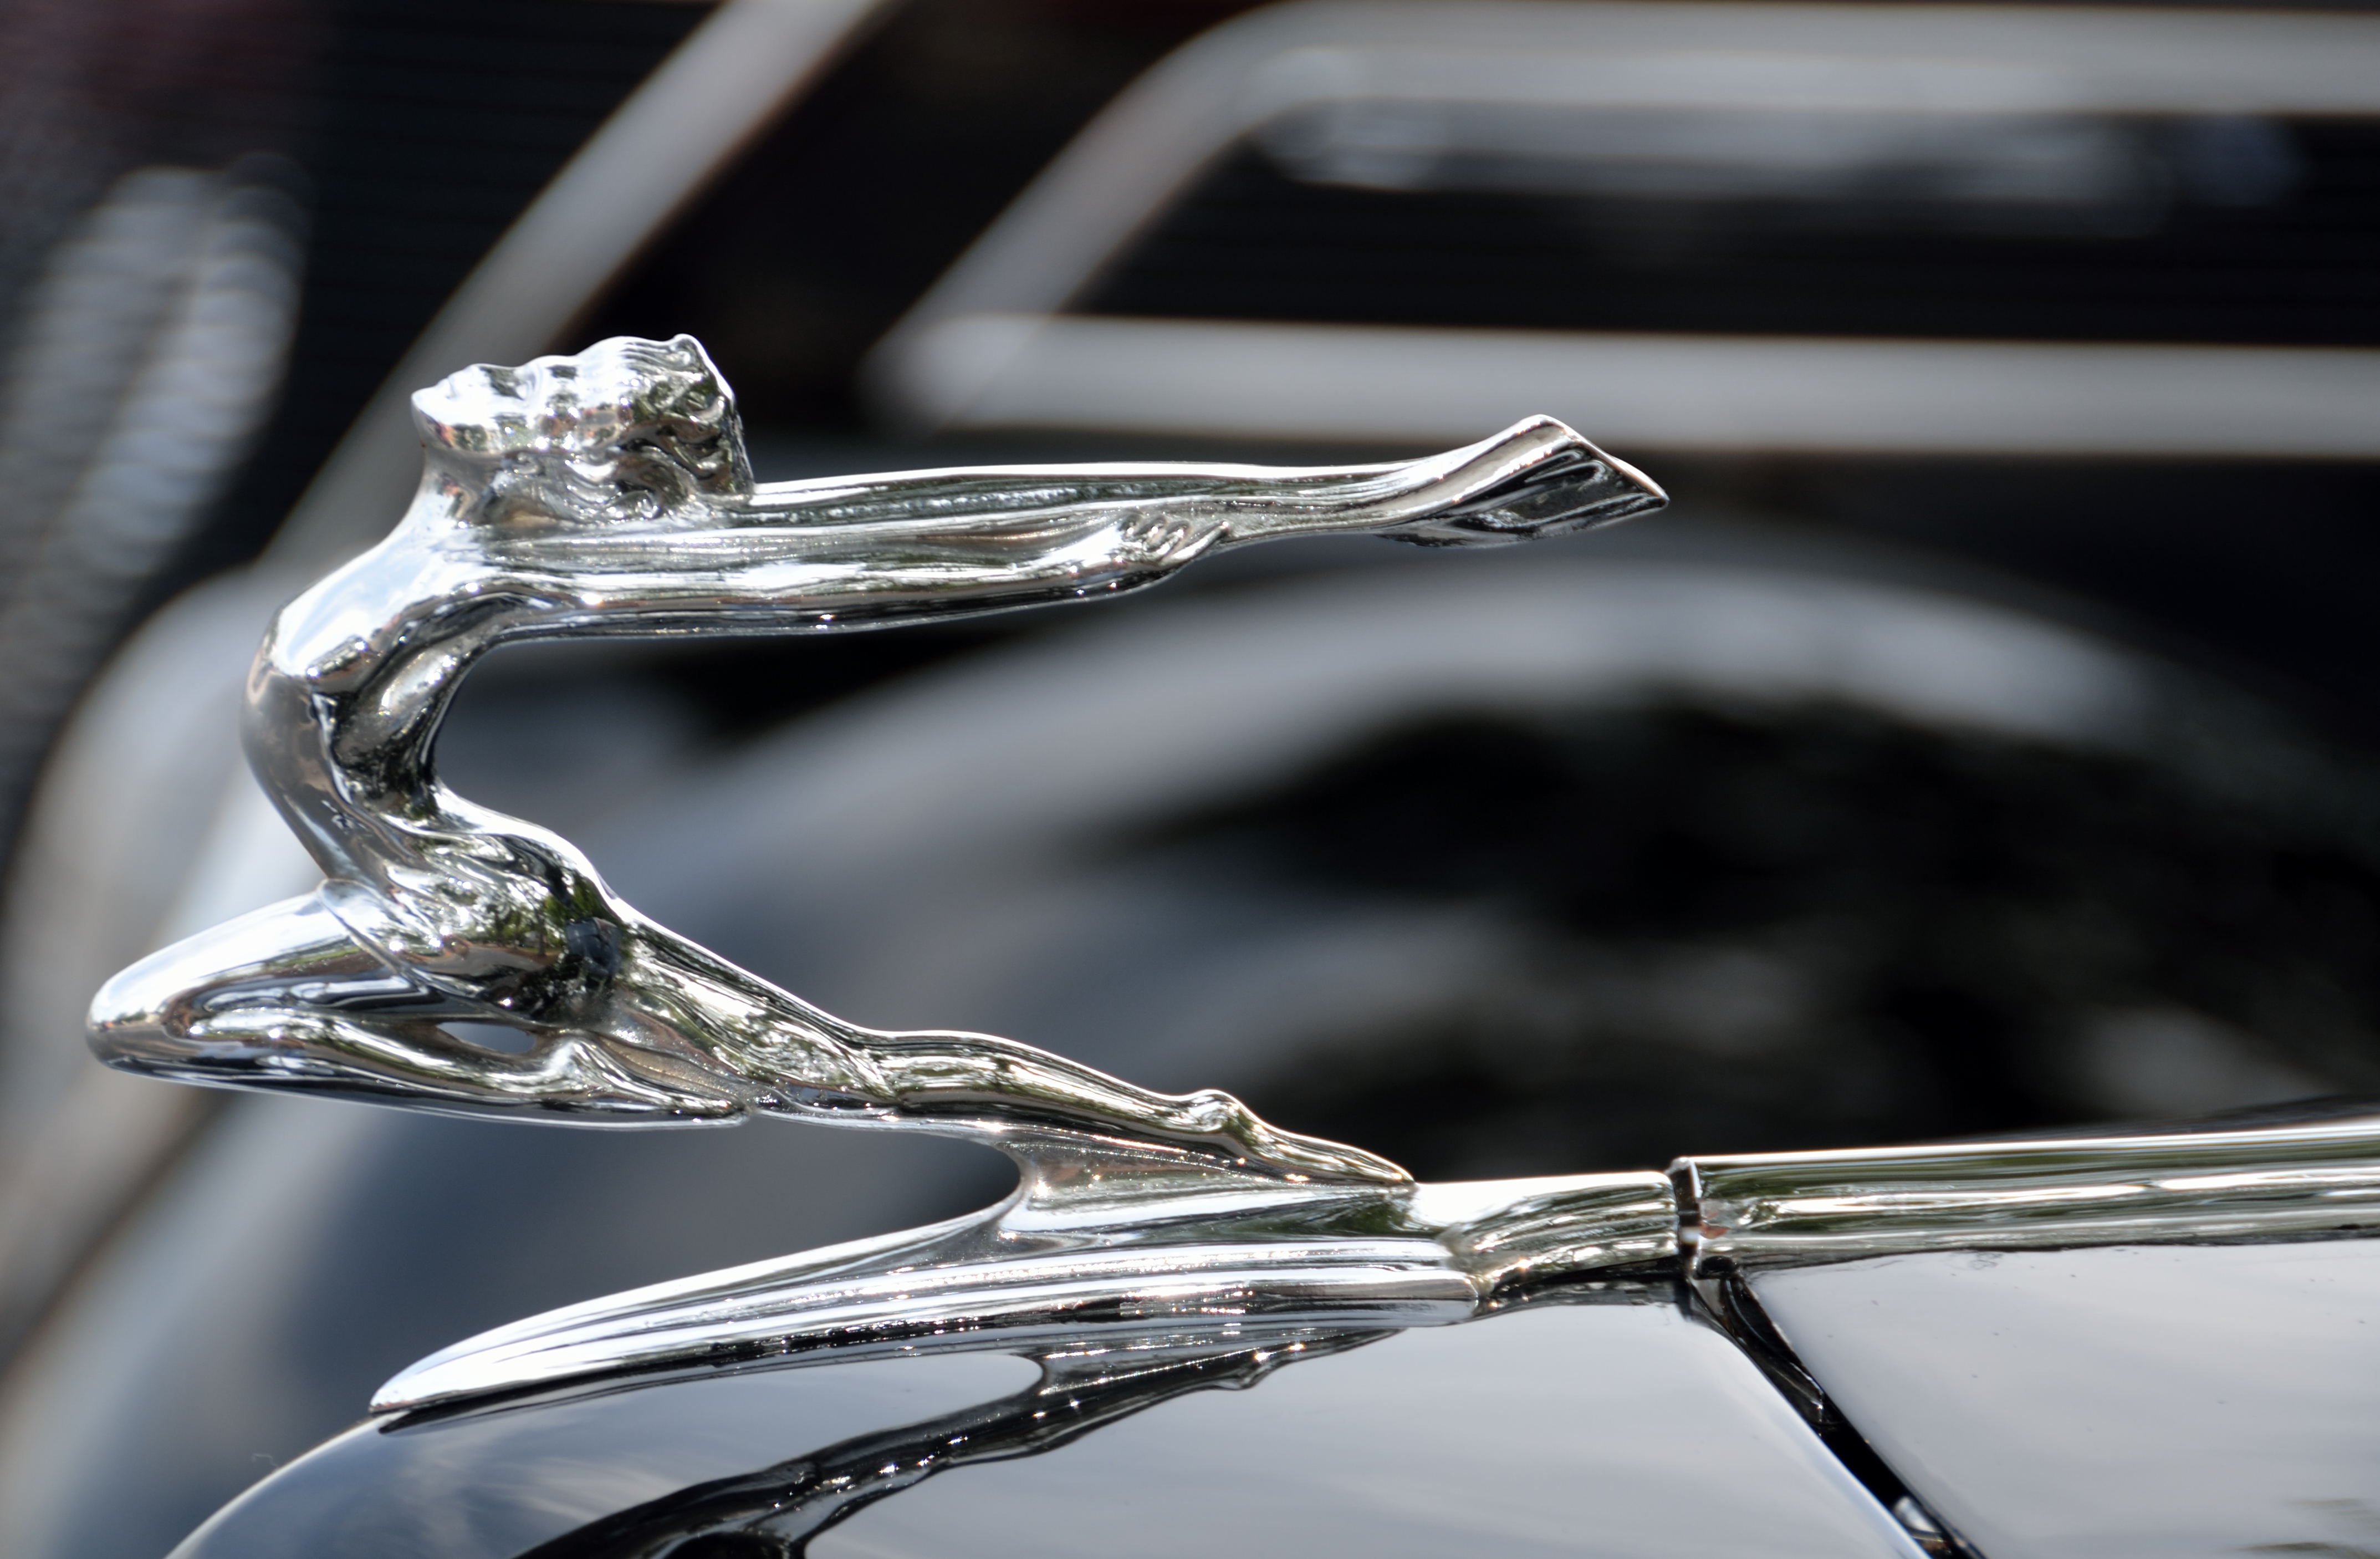
outdoor, white, car, vintage, antique, wheel, automobile, retro, transportation, transport, vehicle, show, artistic, metal, usa, america, auto, nostalgia, monochrome, ornament, hood, hood ornament, chrome, design, silver, style, front, classic, ornamental, shiny, hobby, restoration, collector, old fashioned, land vehicle, automobile make, automotive design